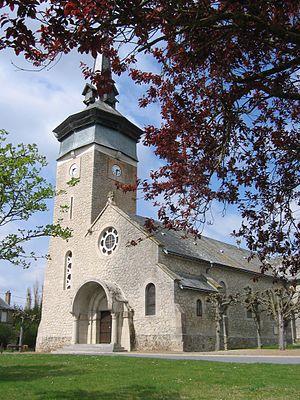
Eglise de Banogne - Banogne-Recouvrance Ardennes France
Banogne-Recouvrance est une commune française située dans le département des Ardennes, en région Grand Est.